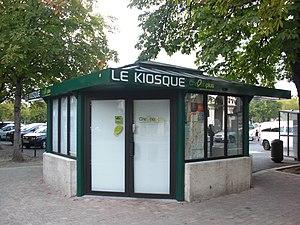
""Le Kiosque"", boutique commerciale de Chronoplus derrière la mairie de Bayonne."
Keolis Côte Basque-Adour est une filiale de Keolis qui gère le réseau urbain de bus de l'agglomération de Bayonne depuis le 1ᵉʳ avril 2017. Ce réseau est restructuré et se nomme Chronoplus depuis le 31 janvier 2011. Le nouveau réseau dessert sept communes : Anglet, Bayonne, Biarritz, Bidart, Boucau, Saint-Pierre-d'Irube et Tarnos.